The Return of the Soldier (film)

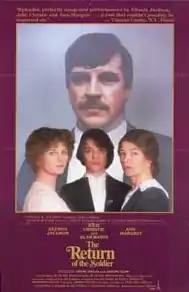

The Return of the Soldier is a 1982 British drama film starring Alan Bates as Baldry and co-starring Julie Christie, Ian Holm, Glenda Jackson, and Ann-Margret about a shell-shocked officer's return from the First World War.